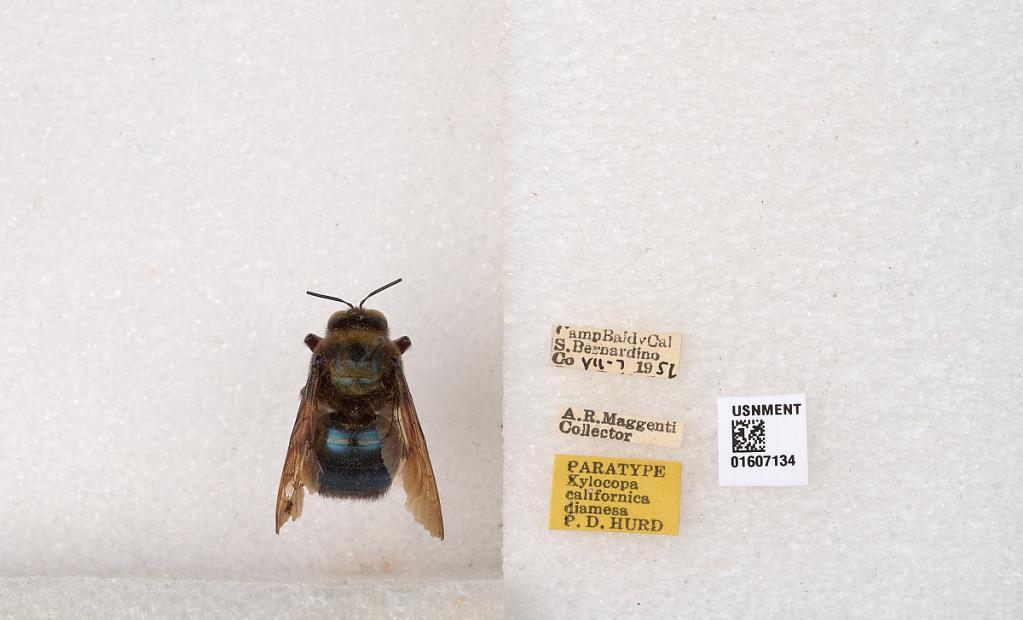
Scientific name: Xylocopa (Xylocopoides) californica diamesa Hurd
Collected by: A. Maggenti
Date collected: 1956-7-7
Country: United States
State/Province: California
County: San Bernardino
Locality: Camp Baldy
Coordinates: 34.2354, -117.655